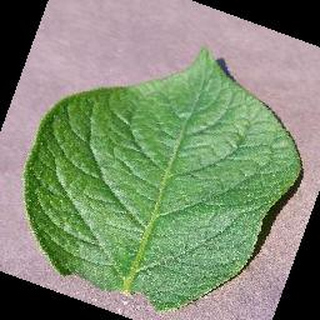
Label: healthy_potato